Zone of interaction

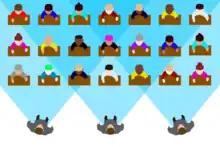
A speaker's stage movement can increase their zone of interaction

An alternative method of increasing the zone of interaction is to abandon a fixed position in favor of moving to different points during the speech. Moving to different stage positions allows the speaker to shift their zone of interaction to include audience members who were previously cut off by the limits of the speakers' peripheral vision. A common method used by speakers to manage this movement is the Speaker’s triangle. When using this technique, a speaker moves to a different point on the stage as they transition between main points.